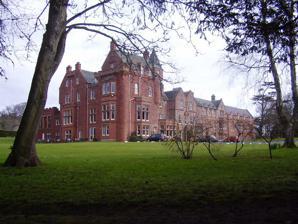
Building: Dryburgh Abbey Hotel
Country: United Kingdom
Year built: 1845
Dryburgh Abbey Hotel Dryburgh Abbey Hotel General information Location St Boswells near Melrose Opening 1932 Other information Number of rooms 38 Number of suites 2 Number of restaurants 2 Website www.dryburgh.co.uk Dryburgh Abbey Hotel is a baronial country house, located on the banks of the River Tweed , in Dryburgh about 5 km south east of Melrose in the Scottish Borders . The modern house was first constructed in 1845 and it was converted into a hotel in 1932. It is next to the ruins of Dryburgh Abbey and part of the former churchyard and its burials are within the grounds. The former house had two access lodges, an Upper Lodge and a Lower Lodge. History Dryburgh Abbey House Nearby Dryburgh Abbey House was owned by David Erskine, 11th Earl of Buchan . He commissioned extensive garden and restoration works around the estate incorporating the Abbey as a partial ruin within the house grounds. This also included the erection of the nearby Temple of the Muses and the Statue of William Wallace, Bemersyde . Country House 1845-1932 The original core of the current building was constructed in 1845. At that time it was a private residence and the home of Lady Griselle Baillie . The house was modernised in 1875 by Lord Jerviswoode , Lady Griselle's brother, and remained in the family until 1929 when it was purchased by the Scottish Motor Traction Company . Hotel, 1932-present The Scottish Motor Traction Company added the east wing and launched it as a “Tourist Hotel” in 1932. The hotel changed hands several times over the intervening years. In 1997, prior to a further extension of the hotel, an archaeological survey was carried out found sherds of unstratified post-medieval pottery. In 2007, the hotel was taken over by a new company owned and managed by the Wallace family. References